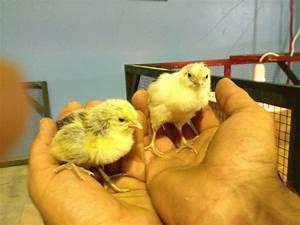
chicken